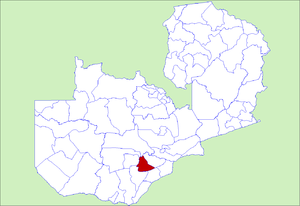
Le District de Monze est un district de Zambie, situé dans la Province Méridionale. Le district porte le nom de sa ville capitale, Monze.